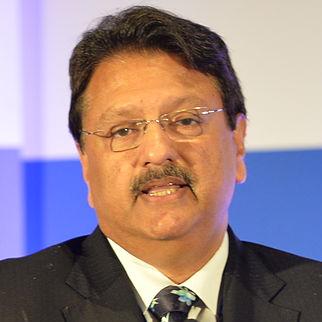
Age: 58